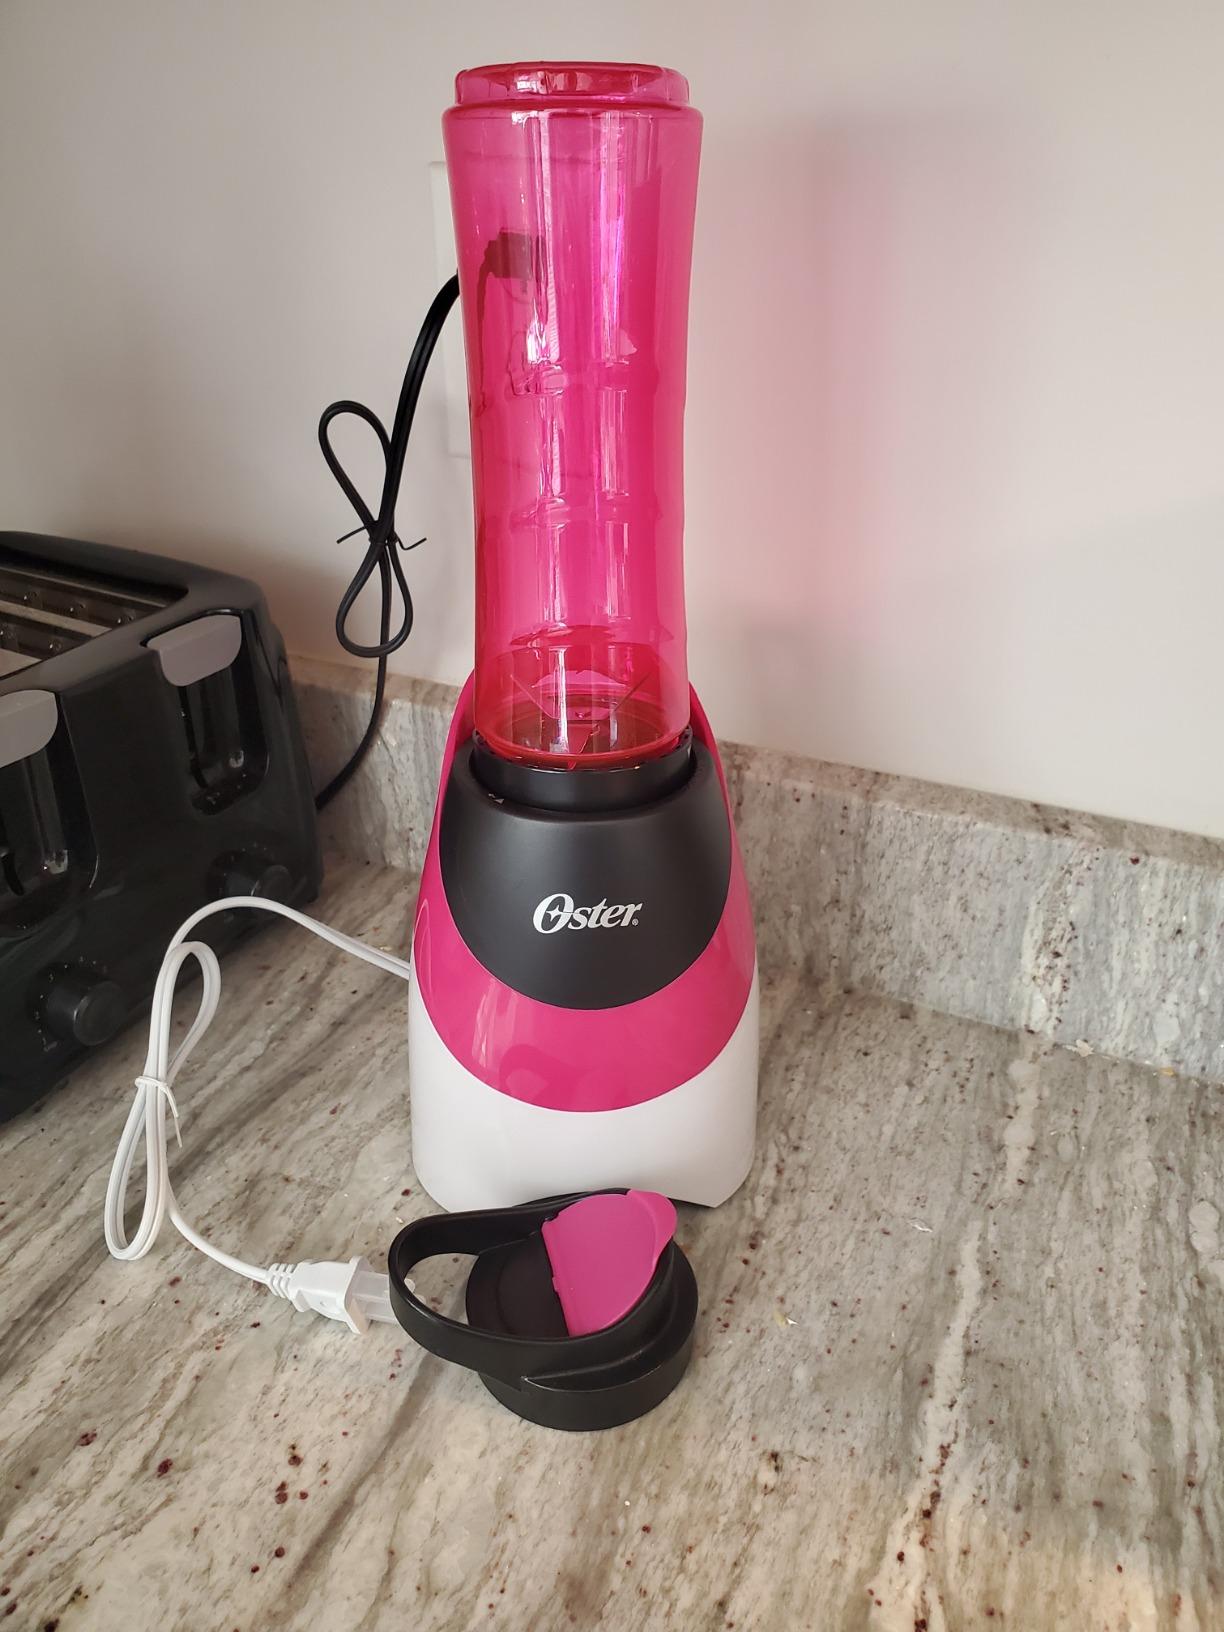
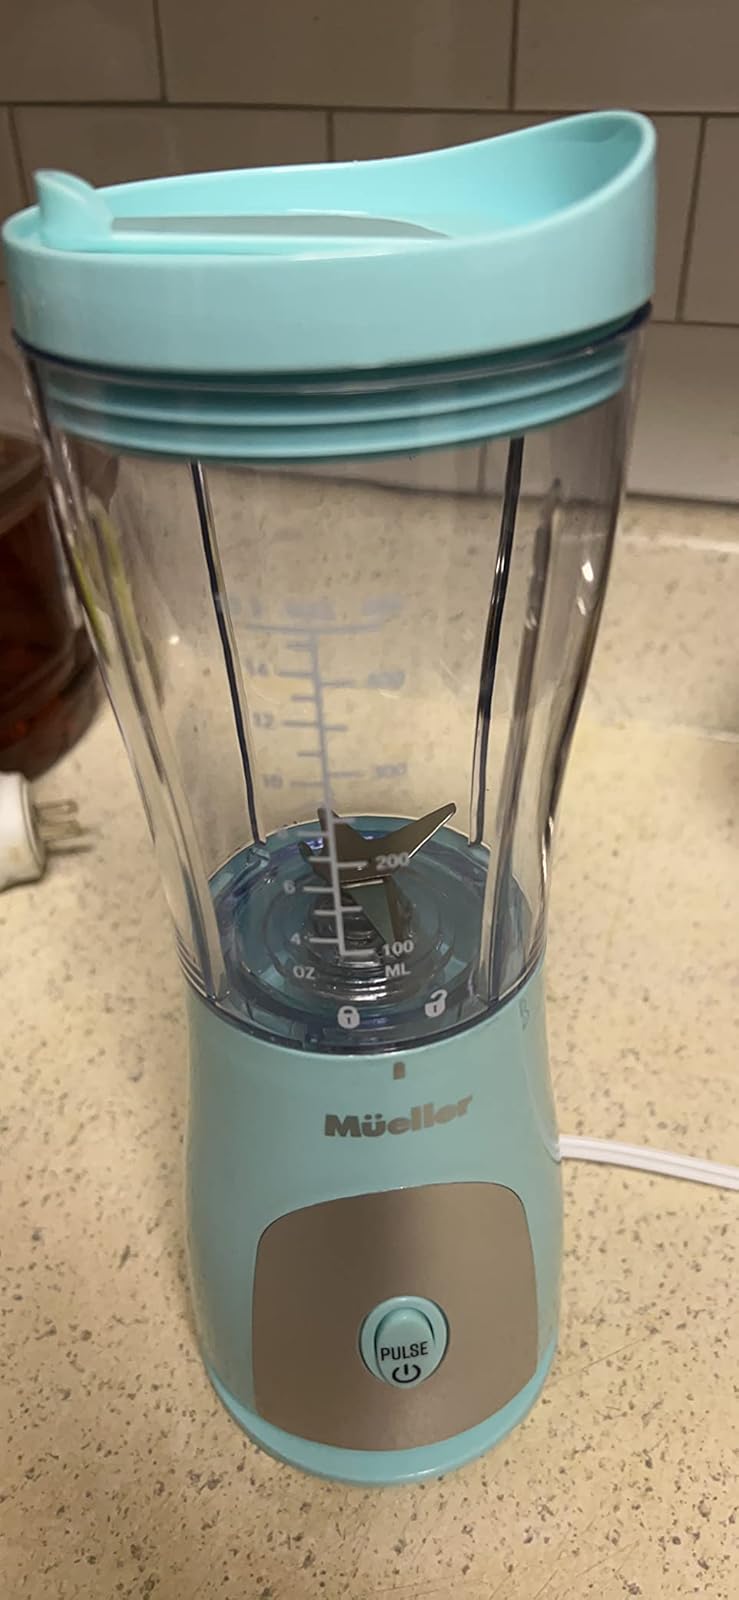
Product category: items_blender
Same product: no